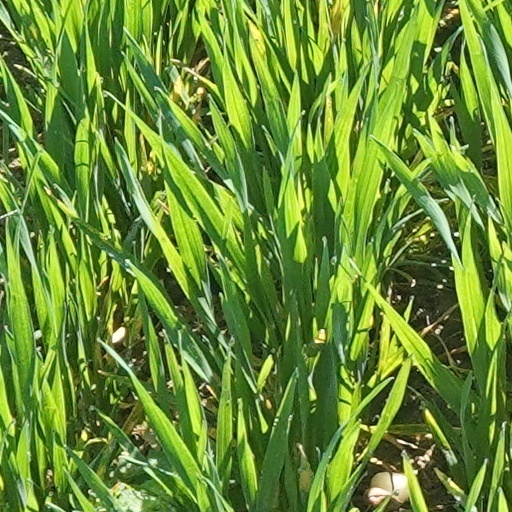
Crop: wheat